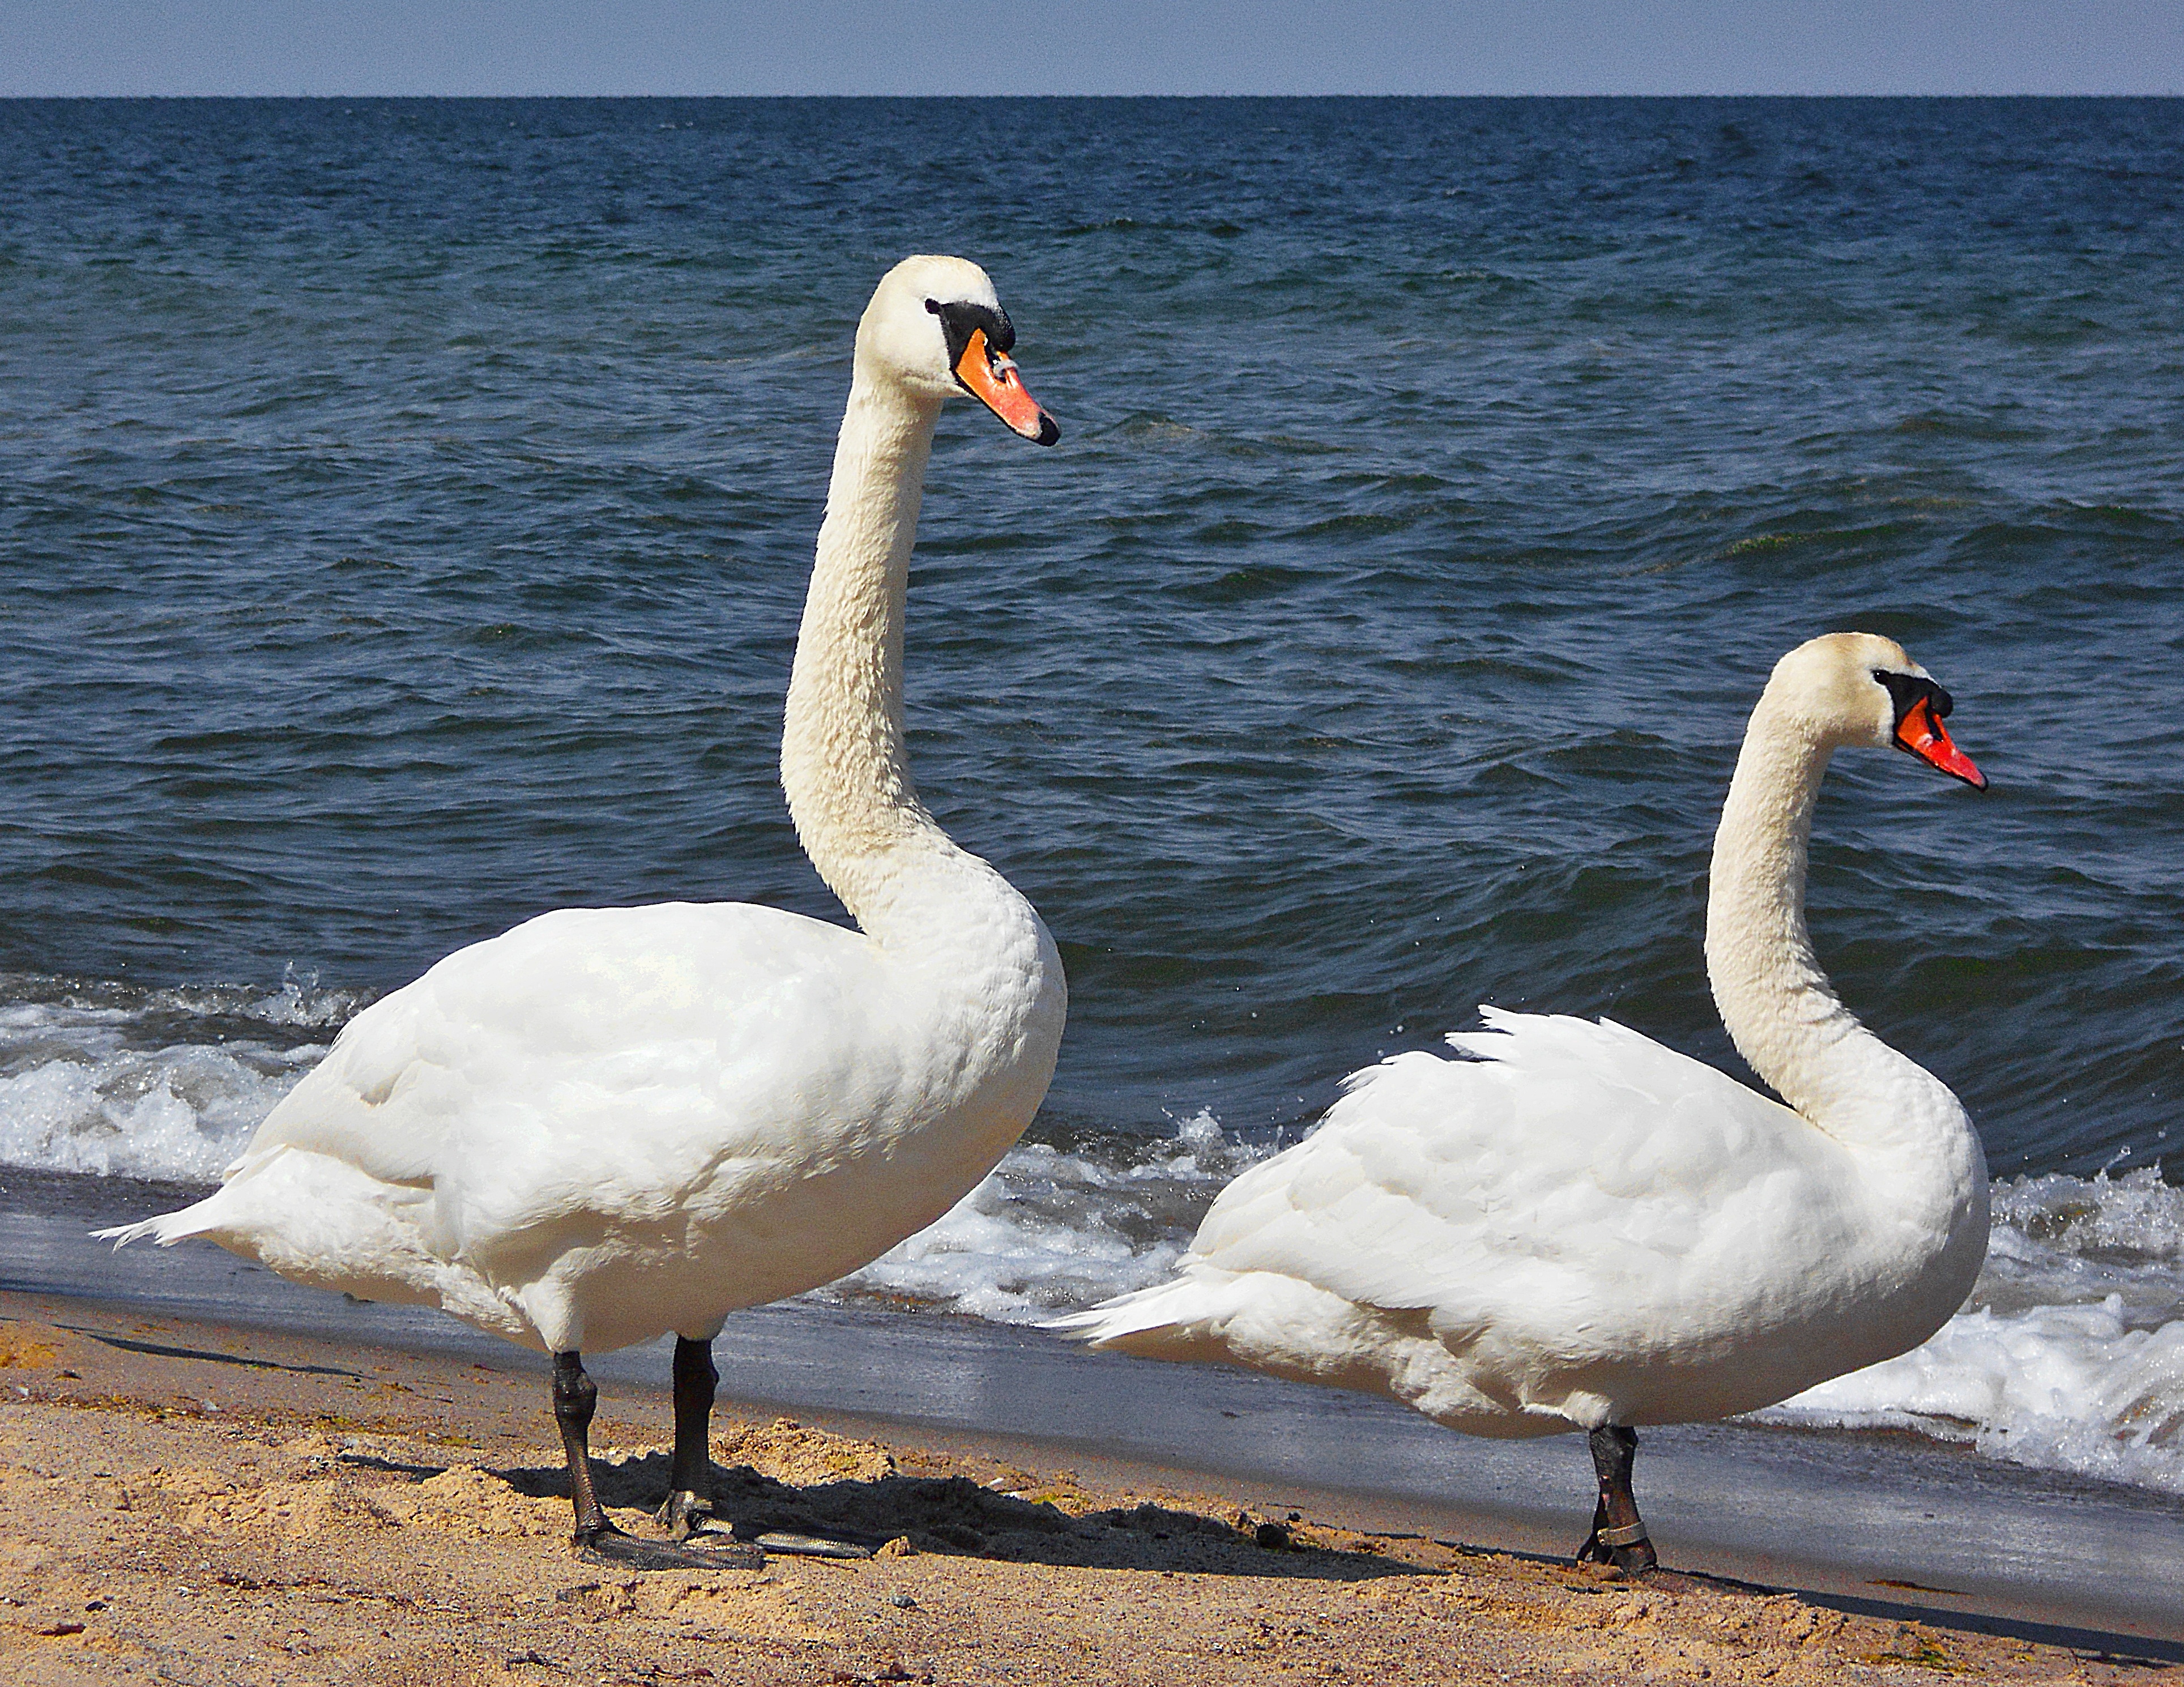
beach, sea, water, nature, sand, bird, pen, animal, wildlife, beak, fauna, birds, swan, swans, goose, vertebrate, waterfowl, water bird, biel, the coast, the baltic sea, ducks geese and swans